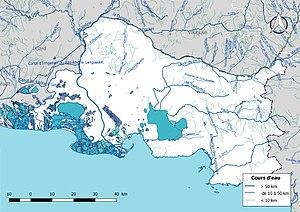
Réseau hydrographique du département des Bouches-du-Rhône (France).
La liste des cours d'eau des Bouches-du-Rhône présente les principaux cours d'eau traversant pour tout ou partie le territoire du département français des Bouches-du-Rhône dans la région Provence-Alpes-Côte d'Azur. Plus de 250 cours d'eau sont recensés en 2014 dans le référentiel national BD Carthage sur le territoire départemental, dont 25 cours d'eau naturels de longueur supérieure à 10 km.